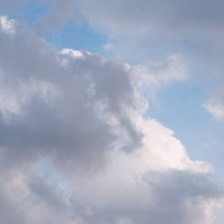
Cloud type: Nimbostratus